Crathes Castle

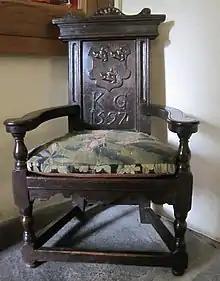
Caquetoire chair at Crathes made for Katherine Gordon, 1597.

The castle contains a significant collection of portraits, and intriguing original Scottish renaissance painted ceilings survive in several Jacobean rooms: the "Chamber of the Muses", the "Chamber of Nine Worthies" and the "Green Lady's Room".